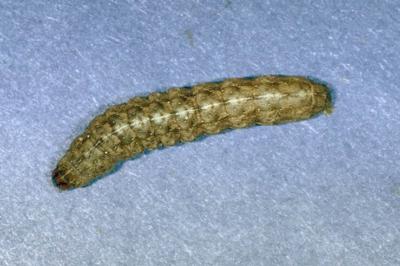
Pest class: cutworms